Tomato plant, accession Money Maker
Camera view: tilt-top (135 deg); turntable rotation: 0 degrees
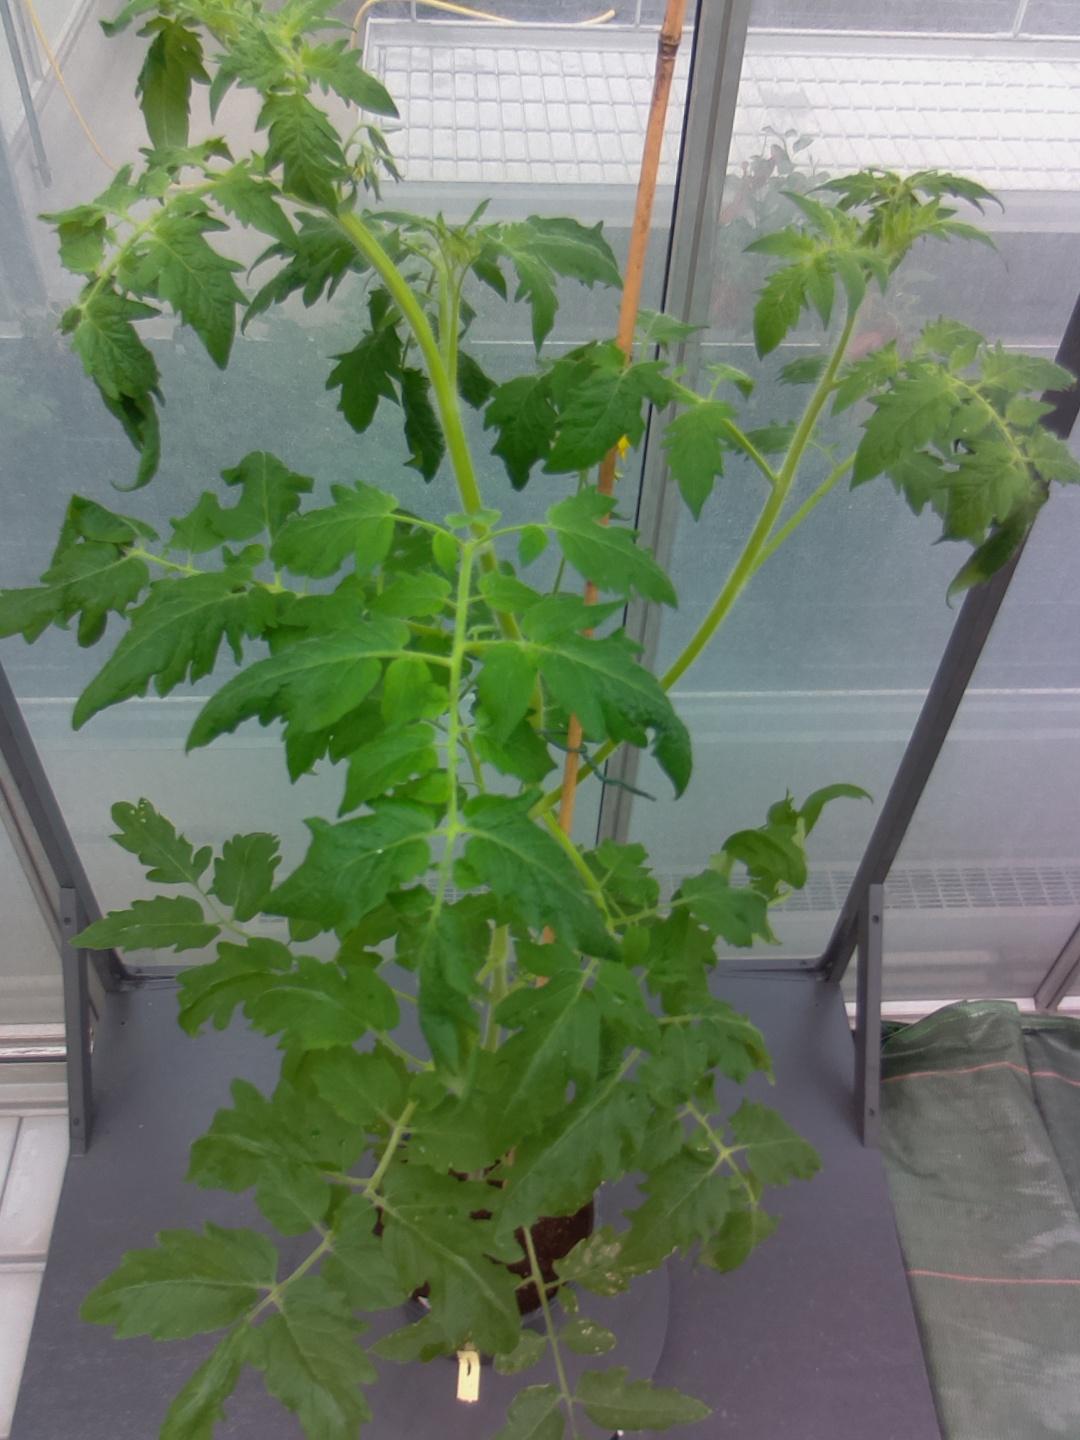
BBCH growth stage 64: 40%-50% of flowers open